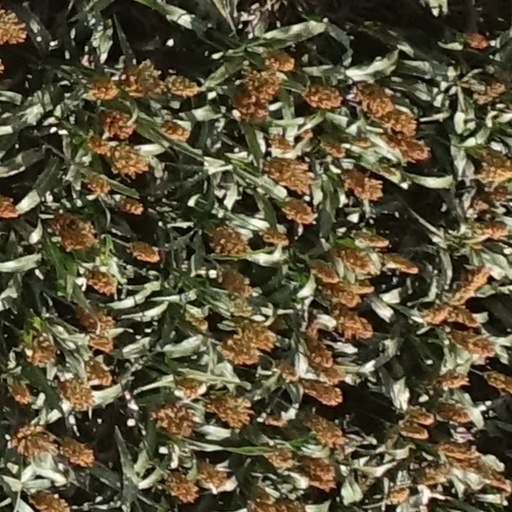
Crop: sorghum